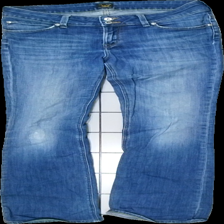
View: front
Type: Jeans
Category: Ladies
Brand: Lee
Colors: Blue
Material: 100% cotton
Cut: Regular
Season: All
Trend: Denim
Holes: Major
Damage: hål knä
Damage location: middle left
Damage 2 location: middle right
Price range: <50
Recommended usage: Export
Description: blå jeans med hål på knä